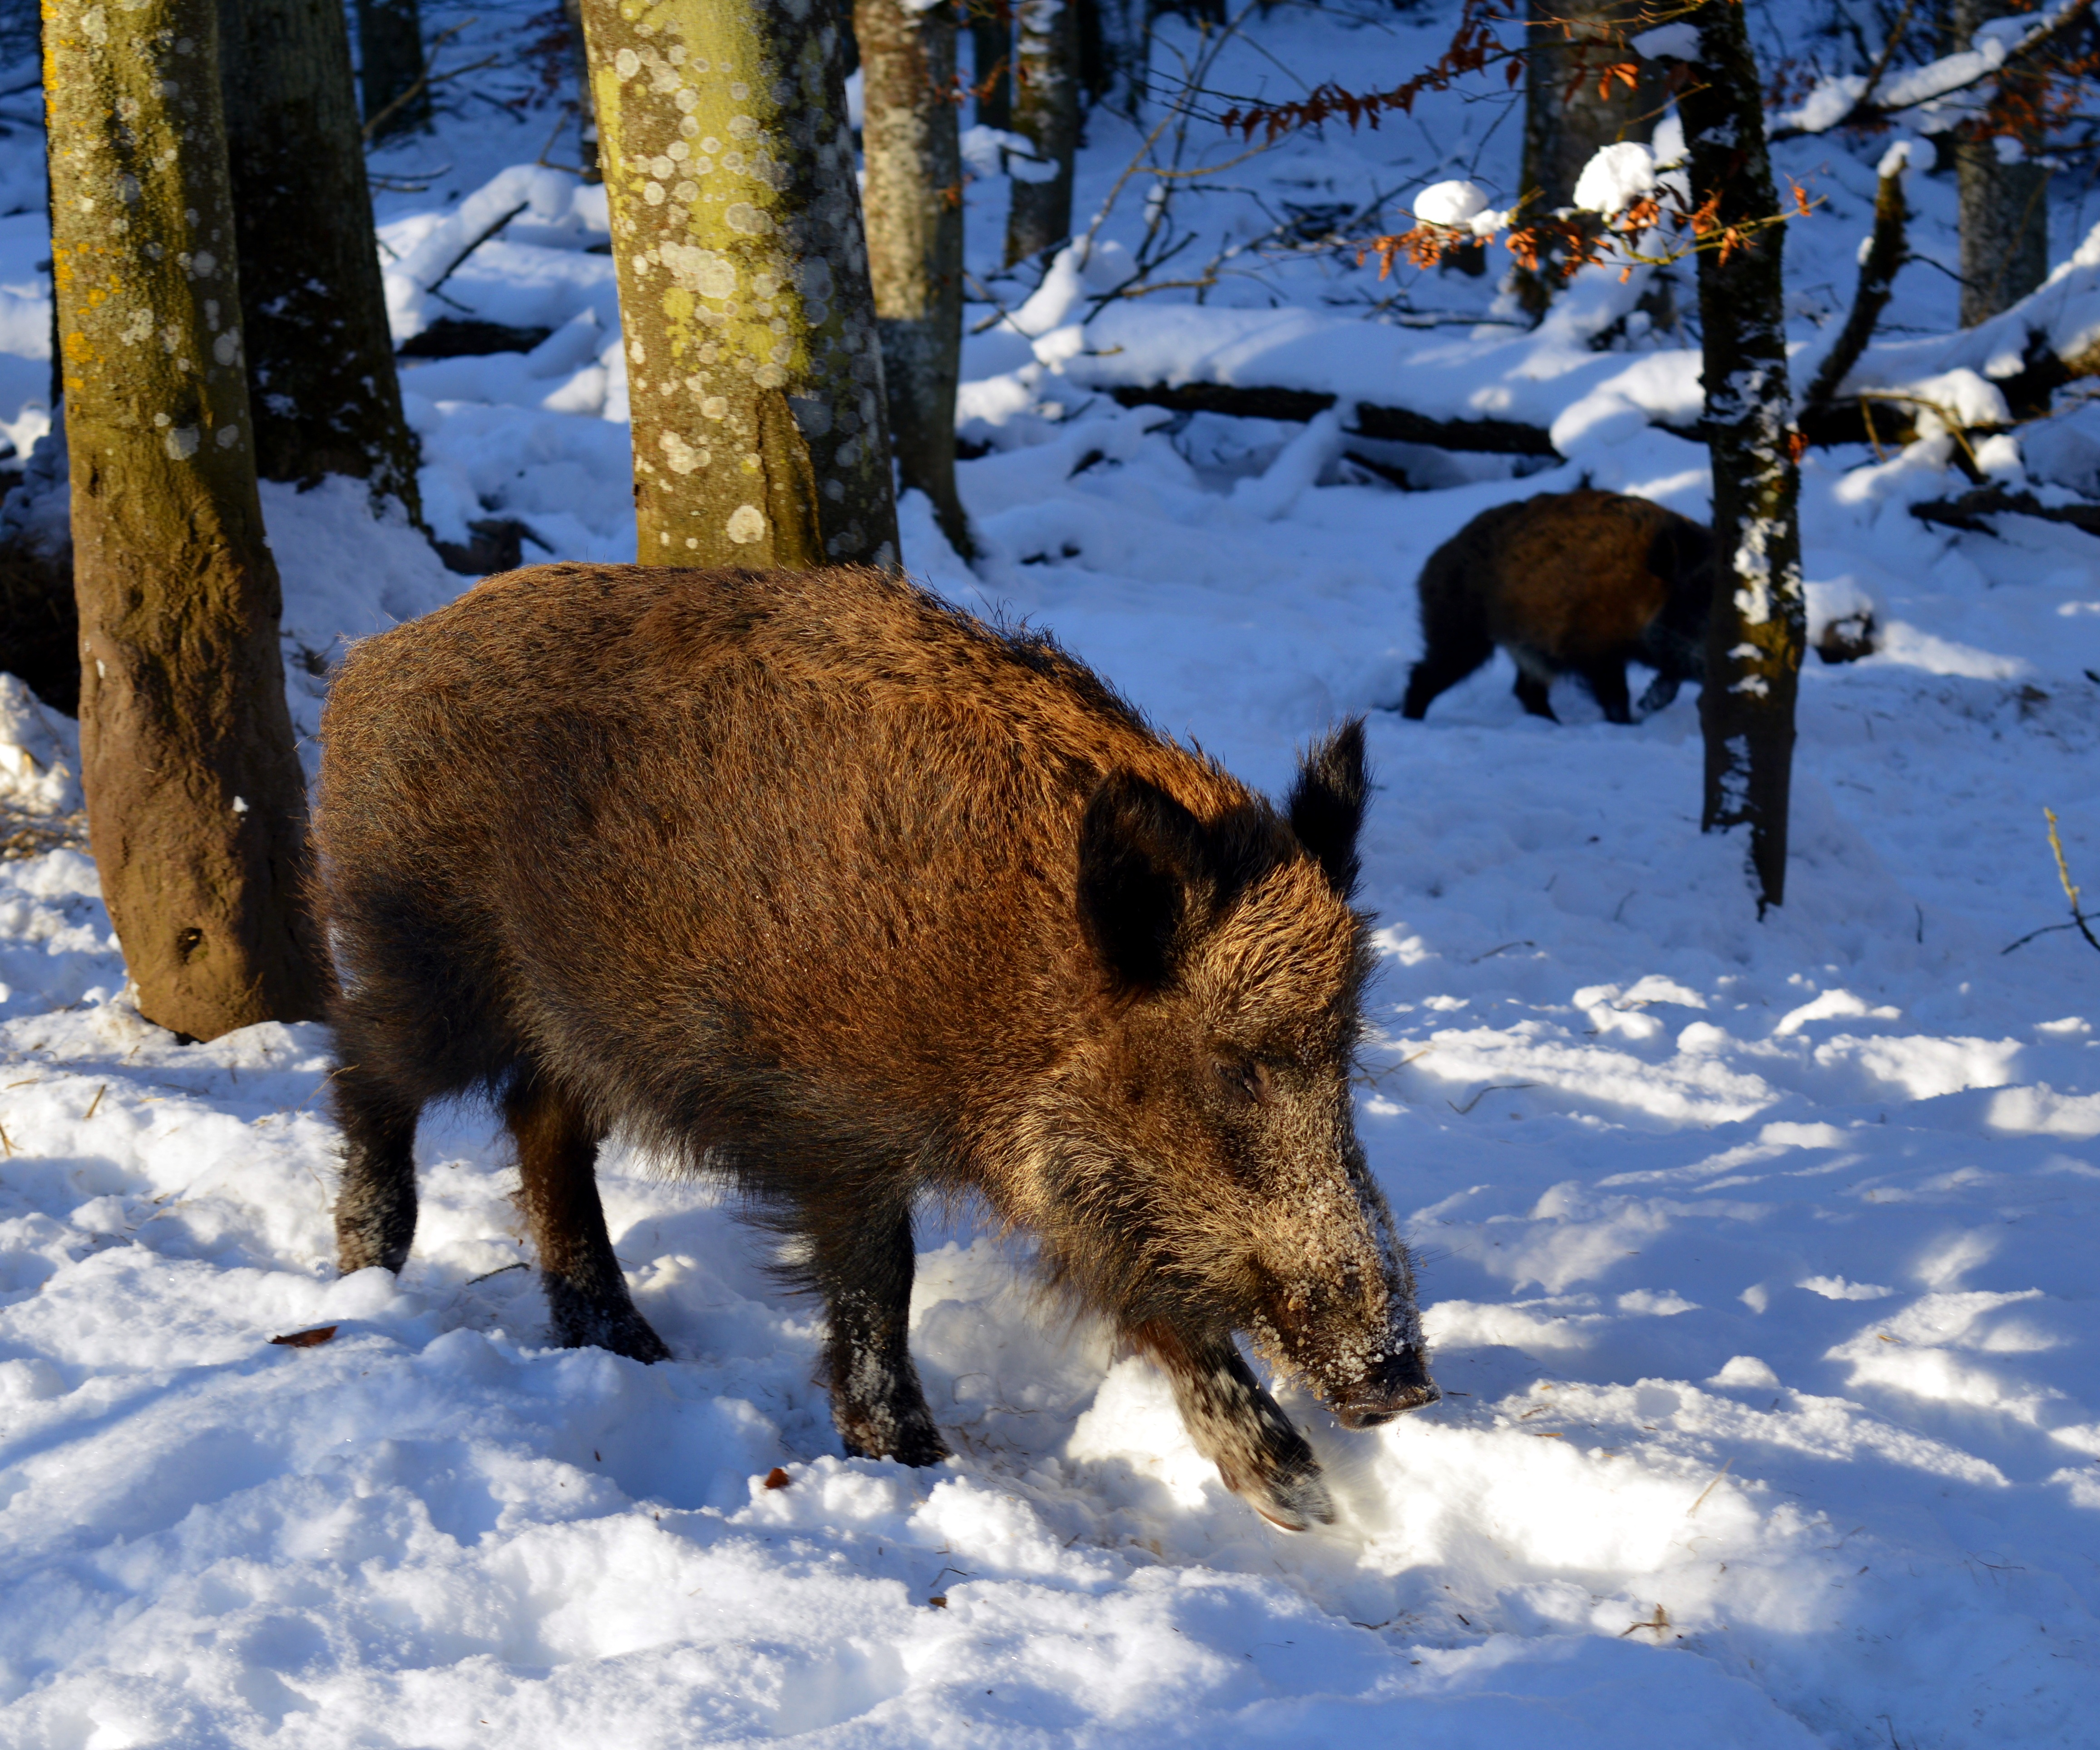
nature, forest, snow, winter, animal, wildlife, wild, deer, fur, mammal, season, fauna, boar, wild animal, sow, snout, ears, vertebrate, creature, pig, animal world, bristles, wild boar, pig like mammal